Answer in natural language. Considering the relative positions, where is Window with respect to Doorway? Choose between the following options: left or right
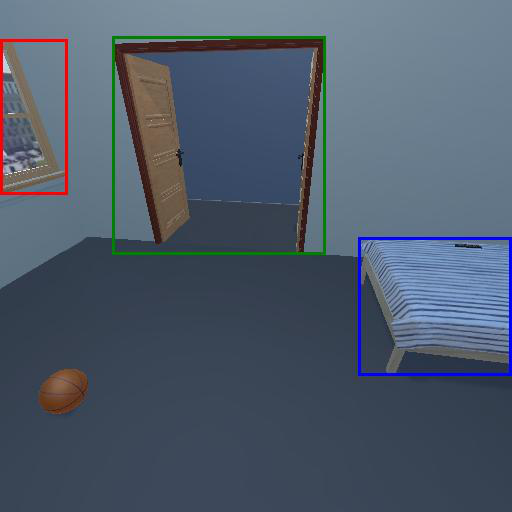
<answer>left</answer>